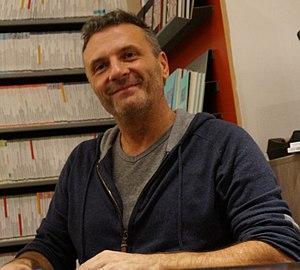
Pascal Bresson dédicaçant.